Leyland, Lancashire

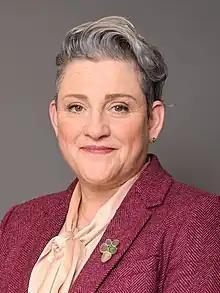
Ashley Dalton, 2023

High schools in Leyland include Balshaw's CE High School near Leyland Cross, St Mary's Catholic High School, Worden Academy, a smaller high school situated to the west of the town and Wellfield Academy near the town centre.